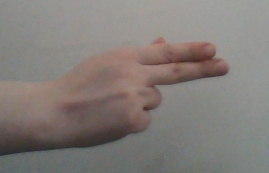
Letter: ain